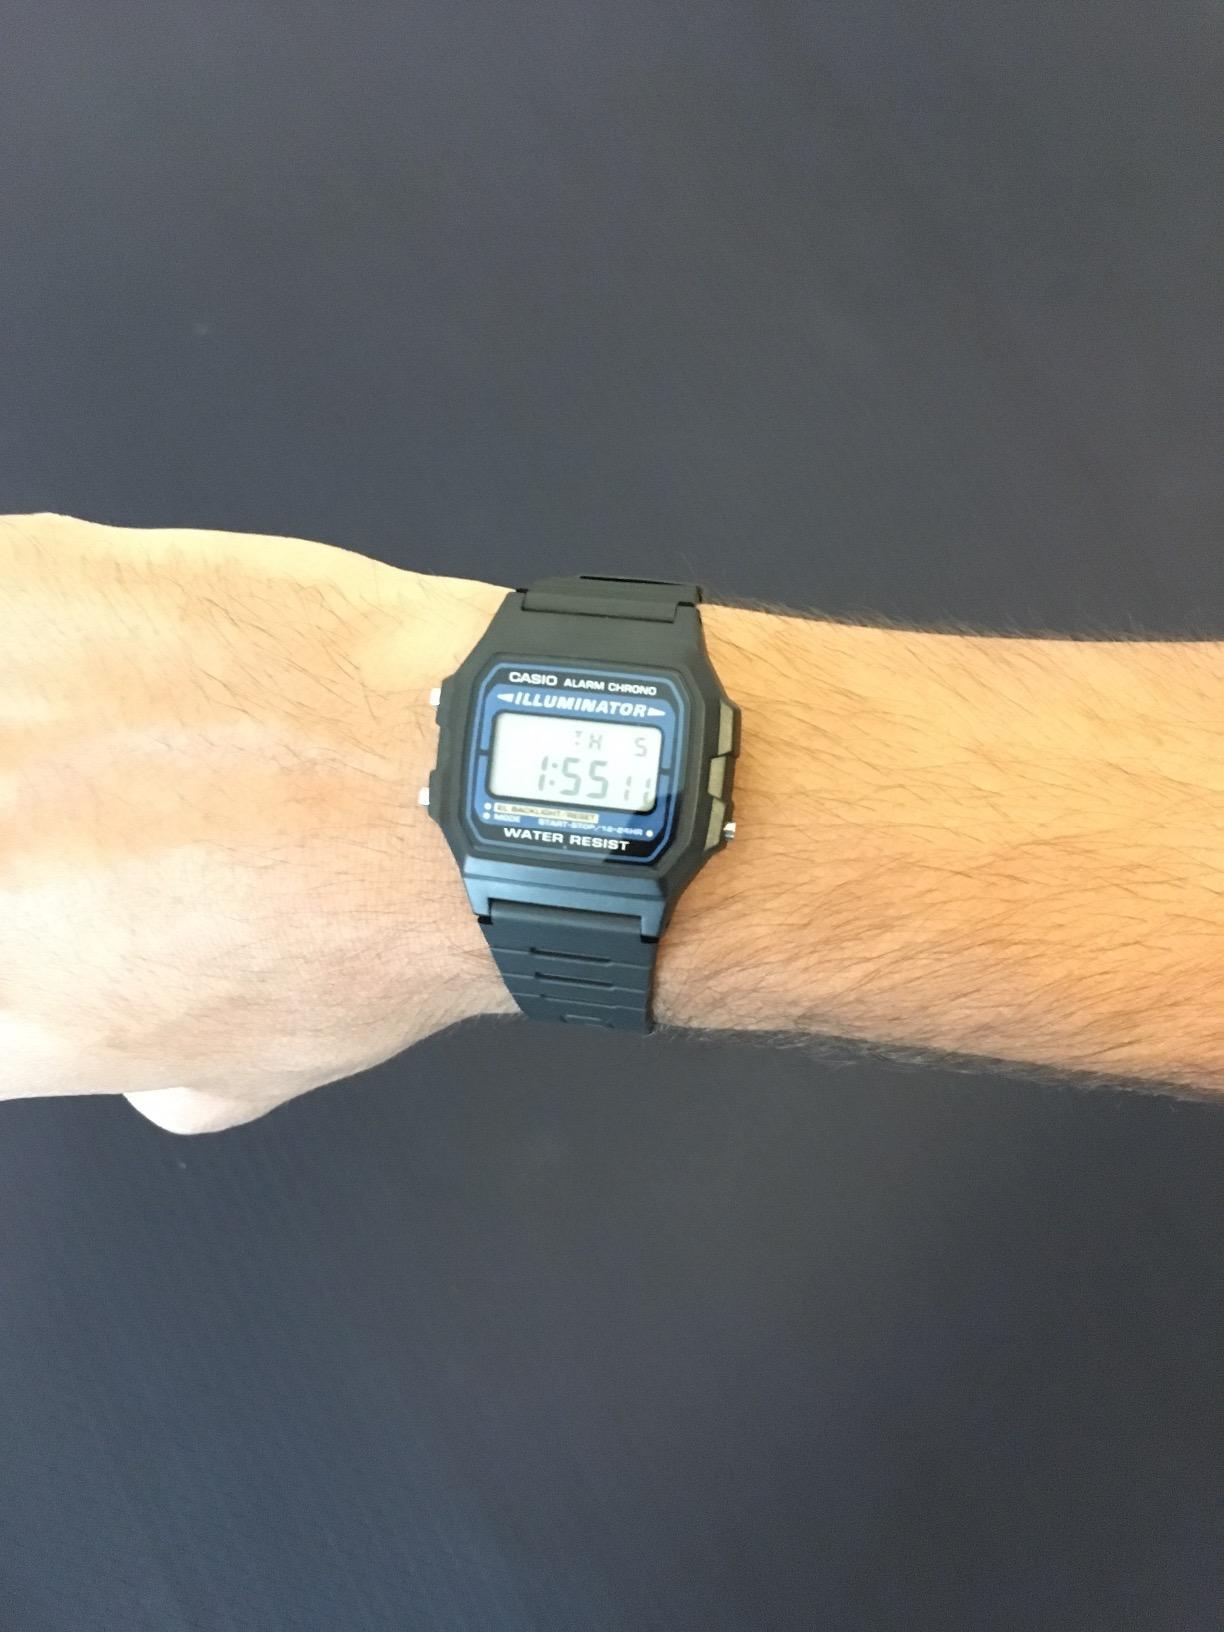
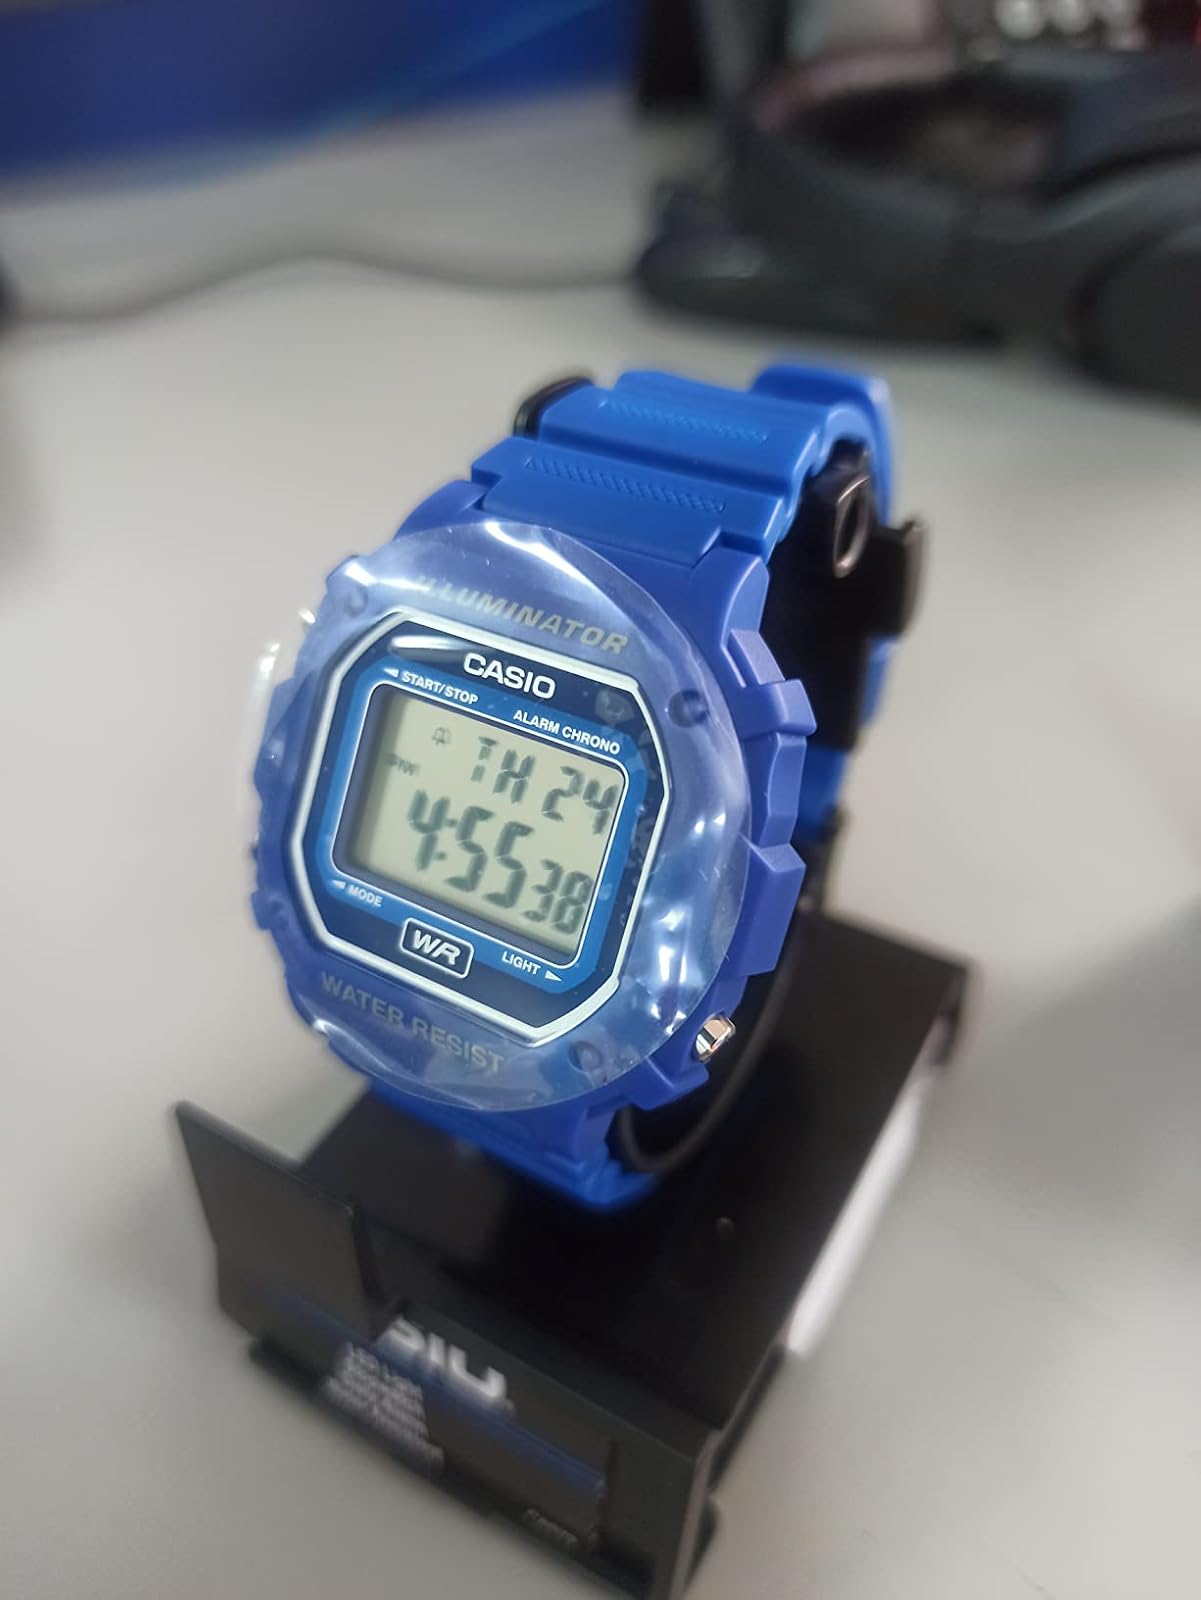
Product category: accessories_watch
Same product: no